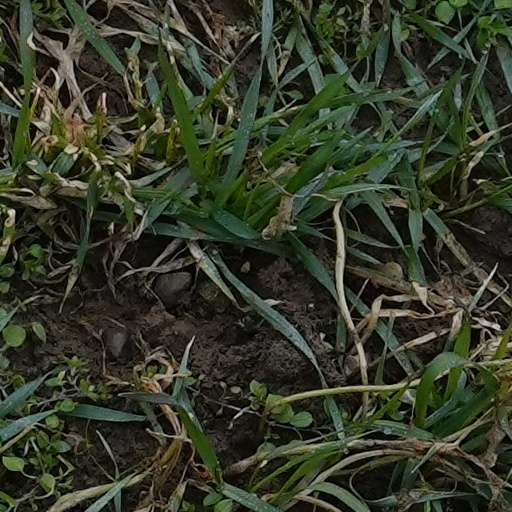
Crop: wheat